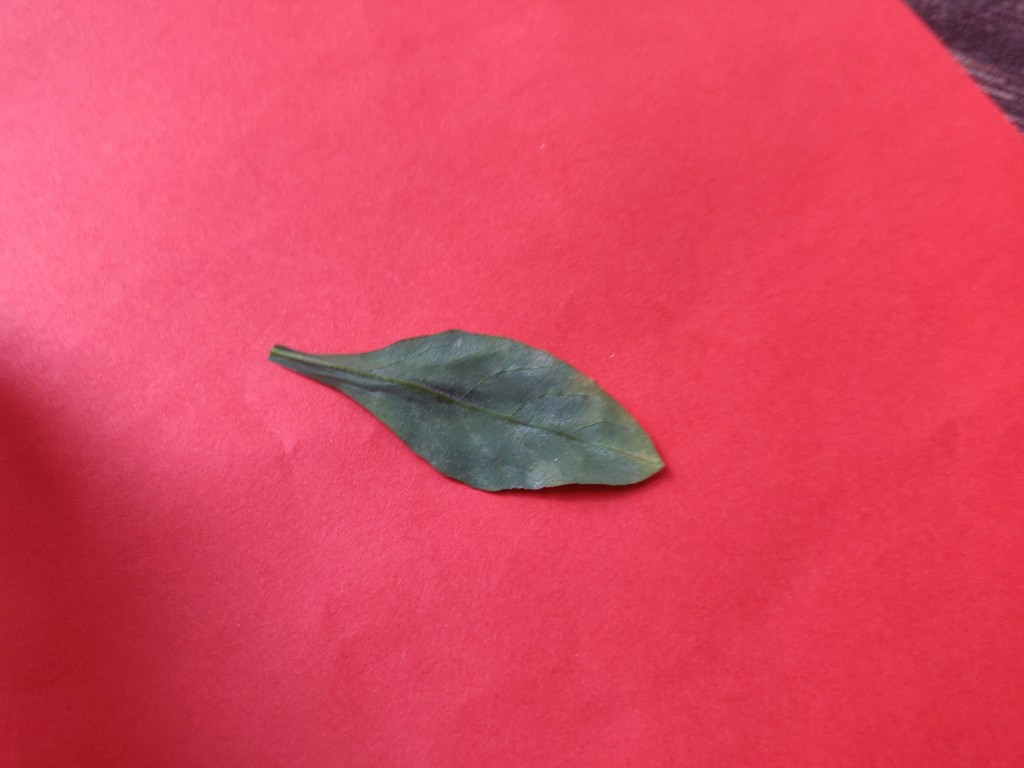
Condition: Unhealthy
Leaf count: single
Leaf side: back